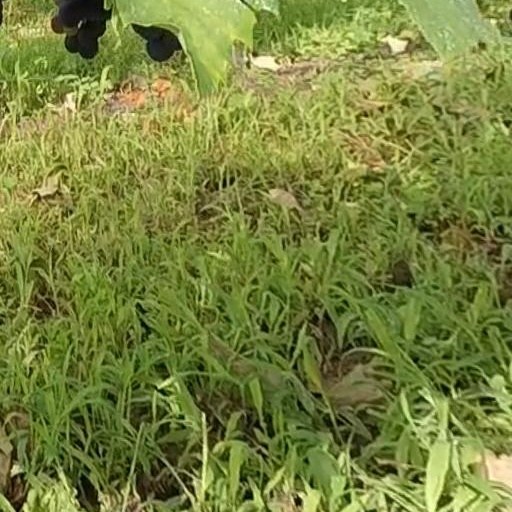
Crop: grape